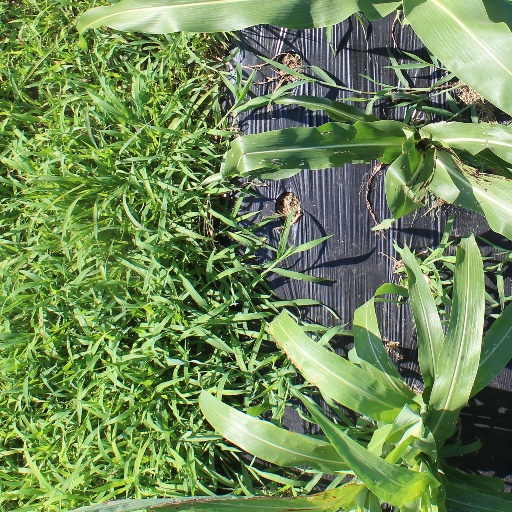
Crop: sorghum